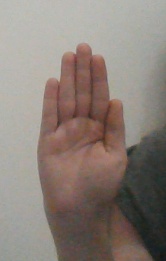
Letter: seen